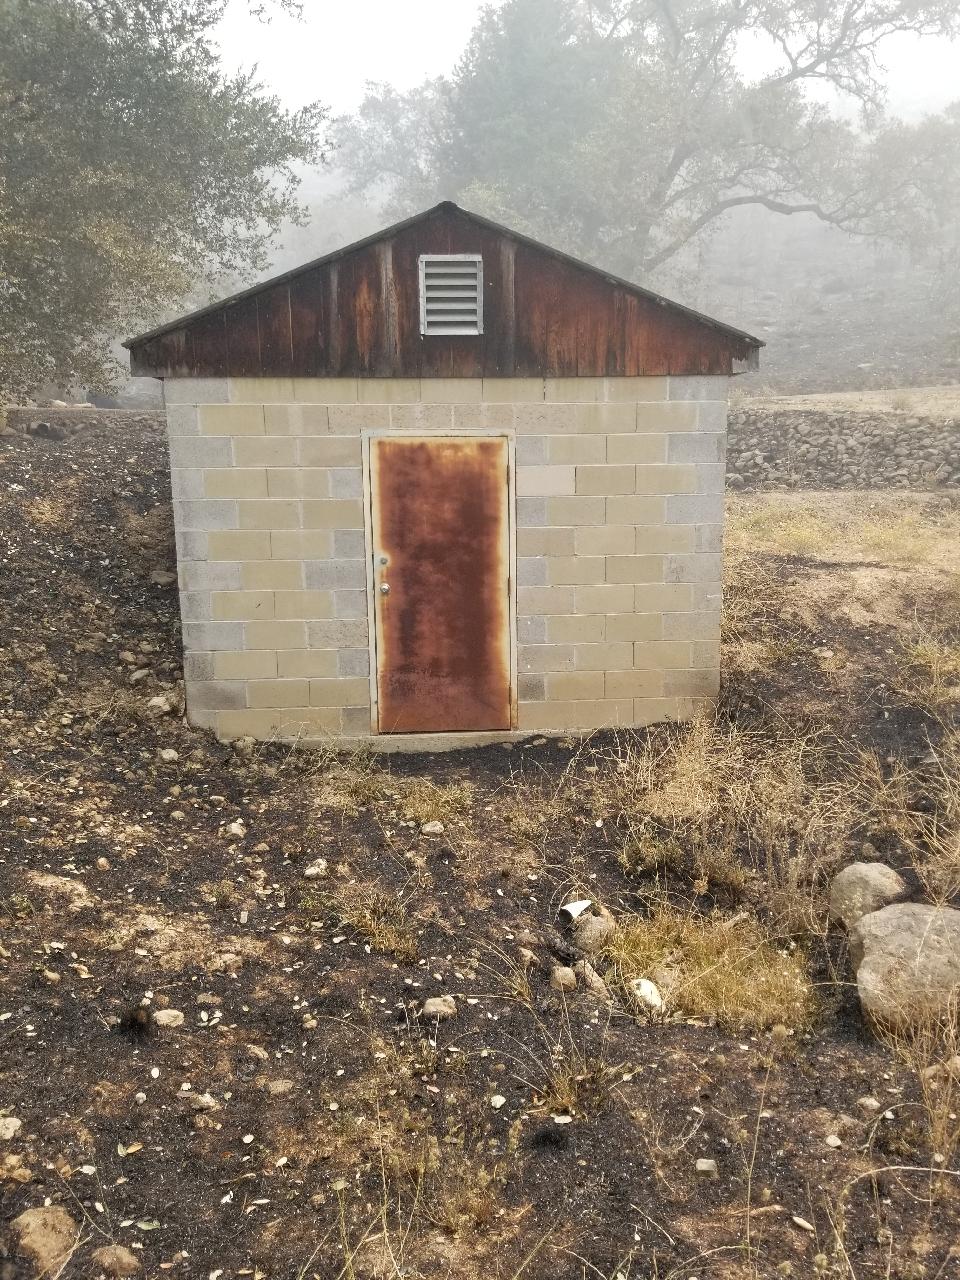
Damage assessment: affected